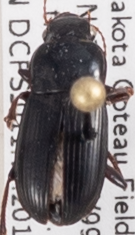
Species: Harpalus somnulentus
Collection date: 2019-05-21
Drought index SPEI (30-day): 0.71
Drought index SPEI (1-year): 0.842
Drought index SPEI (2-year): -0.1